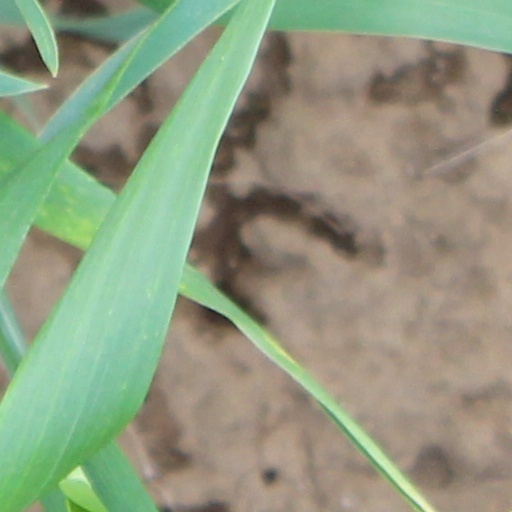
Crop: wheat